Juan Demóstenes Arosemena

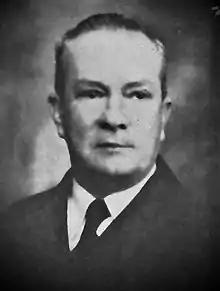

Juan Demóstenes Arosemena Barreati (24 June 1879 – 16 December 1939) was President of Panama from October 1, 1936, to December 16, 1939. He belonged to the National Liberal Party. His Vice-presidents were the conservative Augusto Samuel Boyd and Ezequiel Fernández Jaén, the maximum leader and founder of the National Revolutionary Party (today Panameñista Party). He died being President of the Republic of Panamá and was briefly succeeded by Ezequiel Fernández Jaén who was his second vice-president while the first one, Augusto Samuel Boyd, left Washington where he was acting as Panamanian ambassador, came to Panamá.